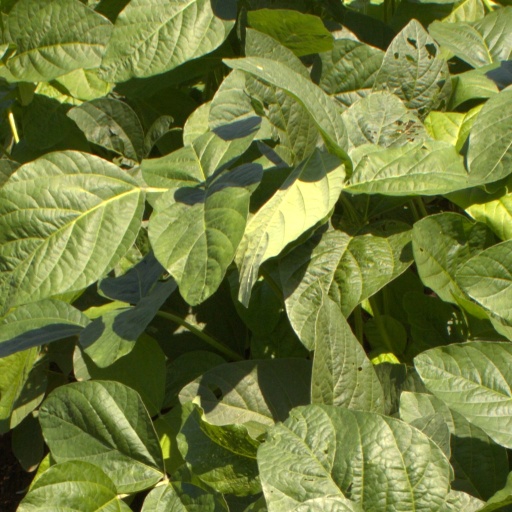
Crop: soybean